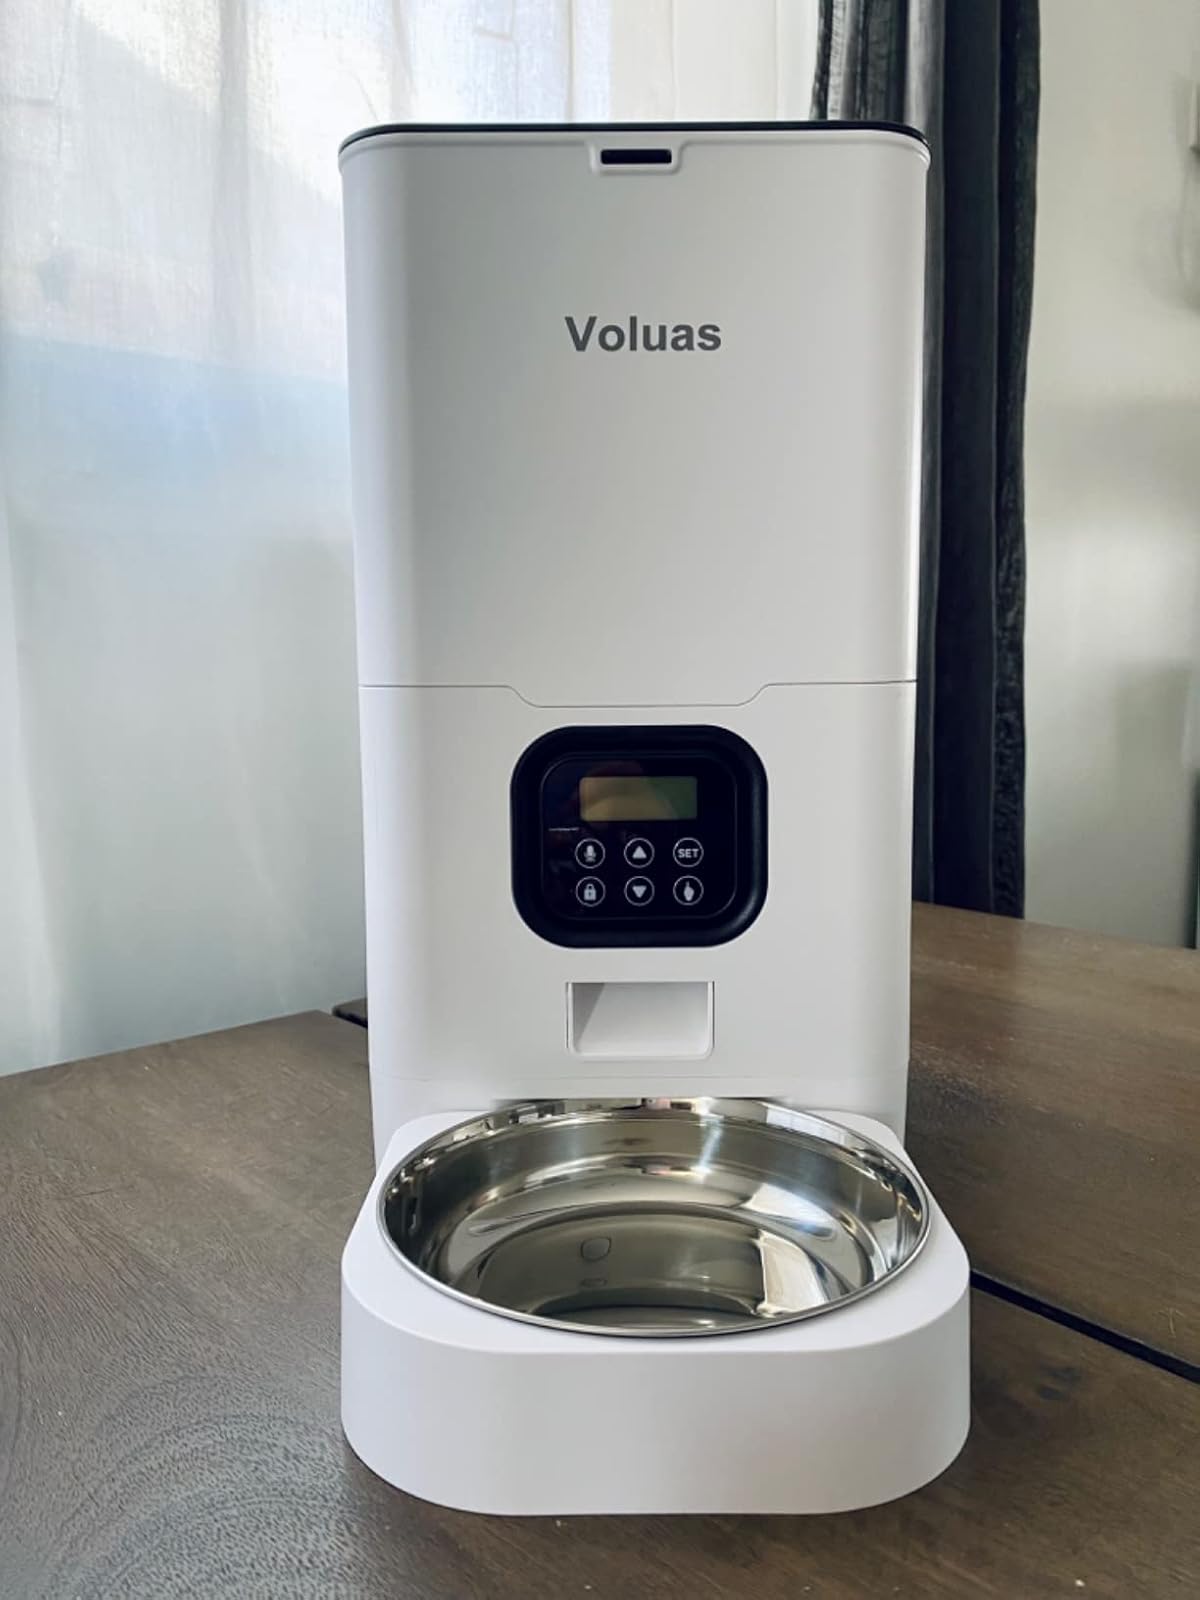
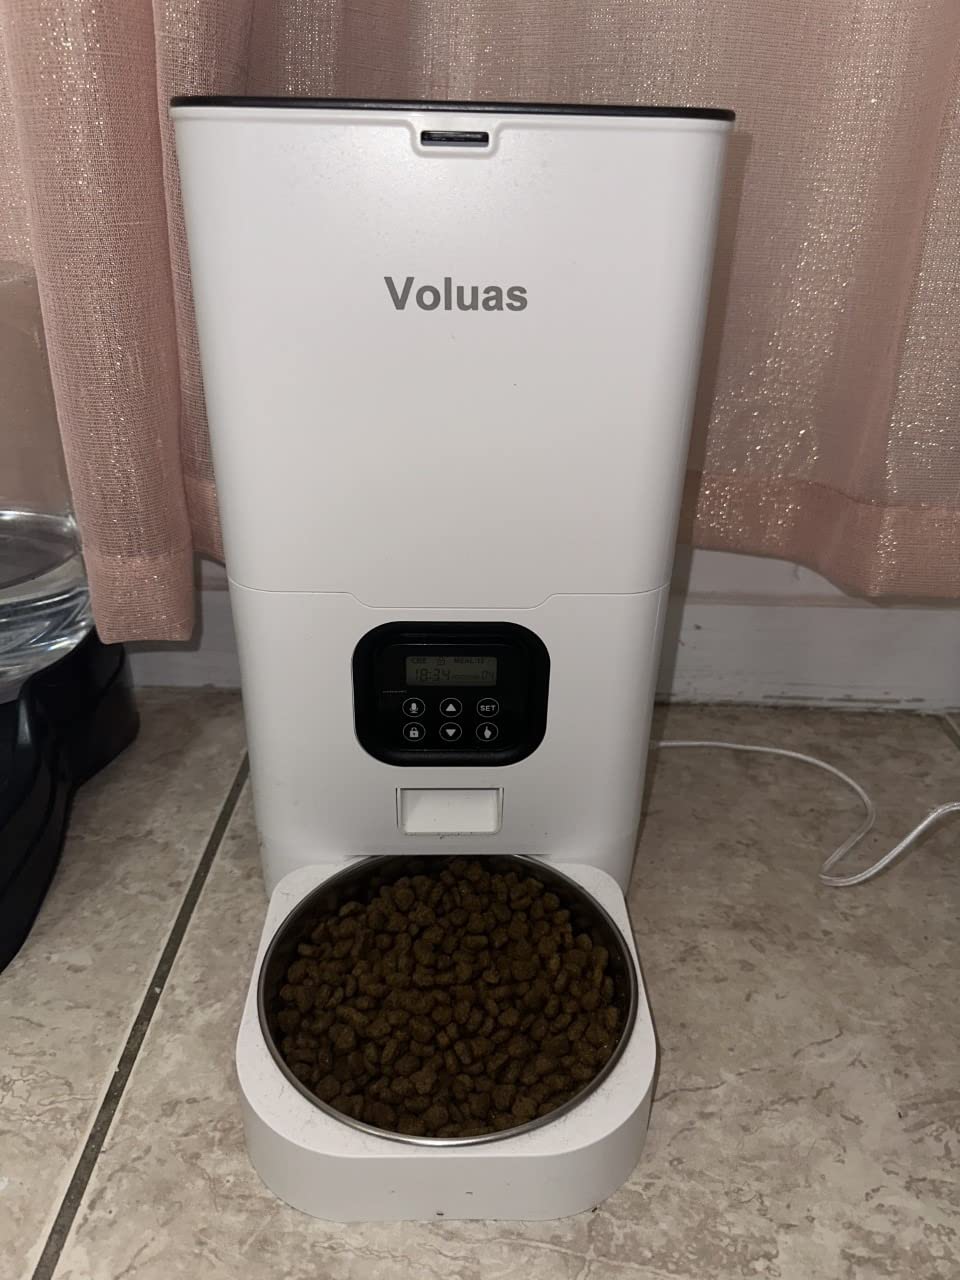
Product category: items_feeder
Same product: yes